Our Lady of Grace

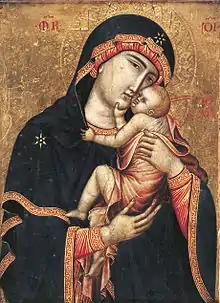
The Cambrai Madonna

According to Rev. Johann Roten, S.M., the title is of French origin — ""Notre Dame de Grâce"" in the original — and refers to an icon venerated in Cambrai. It was acquired by Cardinal Jean Allarmet, who gave it to his secretary Fursy de Bruille, a canon of the Cambrai cathedral chapter, in Rome in 1440. De Bruille brought it to Cambrai, and in 1450 presented it to the Old Cambrai Cathedral, where it was installed with great ceremony in the Chapel of the Holy Trinity. It was believed an original by Saint Luke, patron saint of artists, for which Mary herself had sat as model; thus it was treated as a relic, God bestowing blessings on those that travelled to view it. It is carried in an annual procession through the streets of Cambrai on the day before the Assumption (August 15).